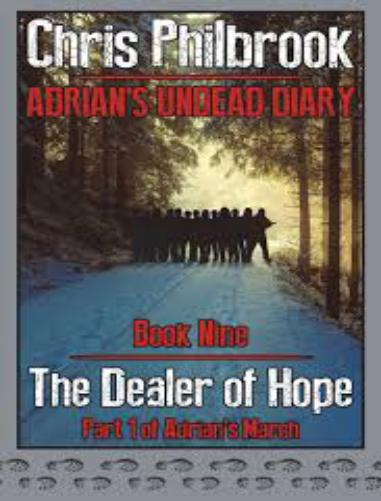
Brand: Adrian's
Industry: Food